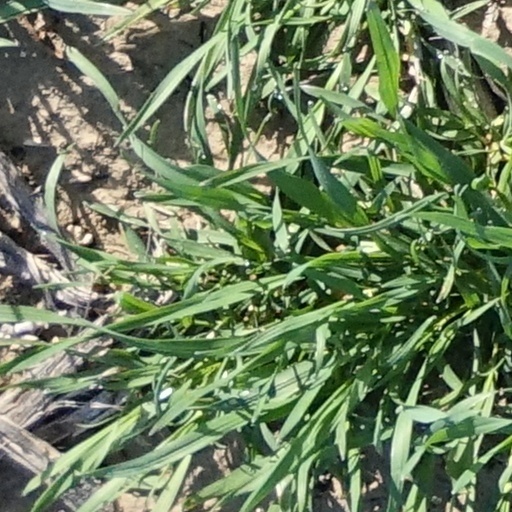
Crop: wheat